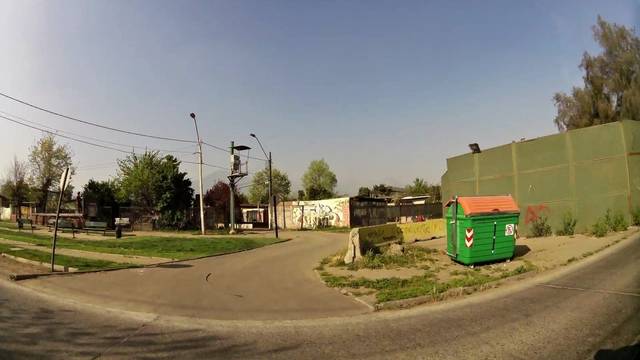
Region: Chile
Coordinates: -33.371, -70.686